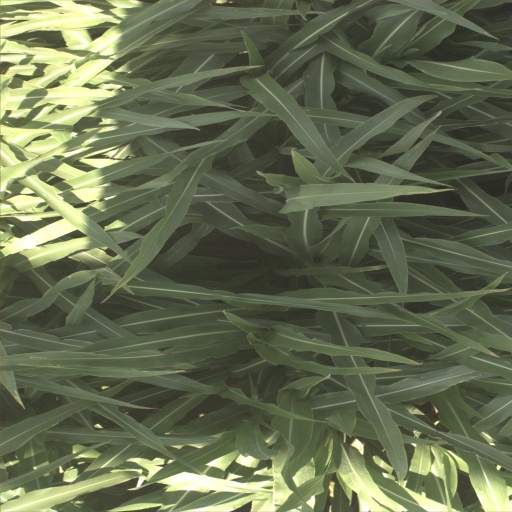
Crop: sorghum